The Reverend Horton Heat

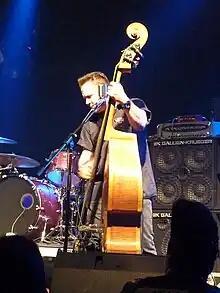
Jimbo Wallace uses a slap bass technique, performing at the Essigfabrik in Cologne, March 2010

Interscope Records joined with Sub Pop to co-release the band's third album "Liquor in the Front" (1994). Al Jourgensen of Ministry produced the album.